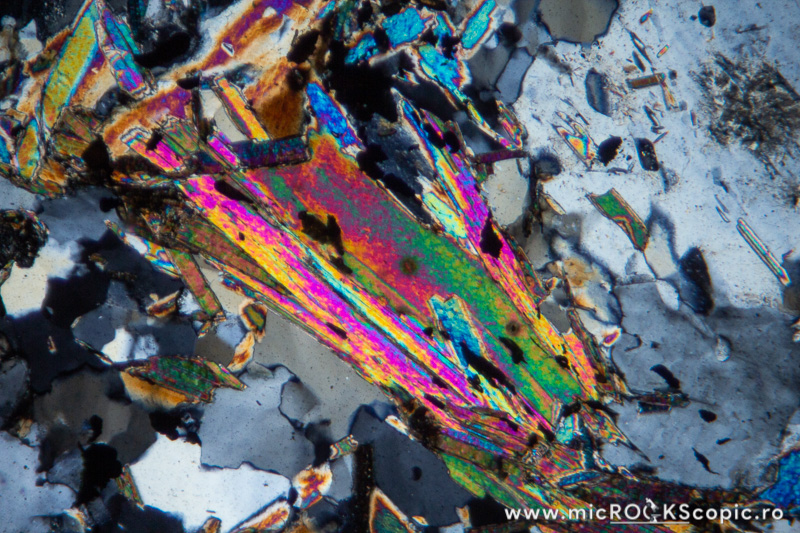
Mineral: zircon